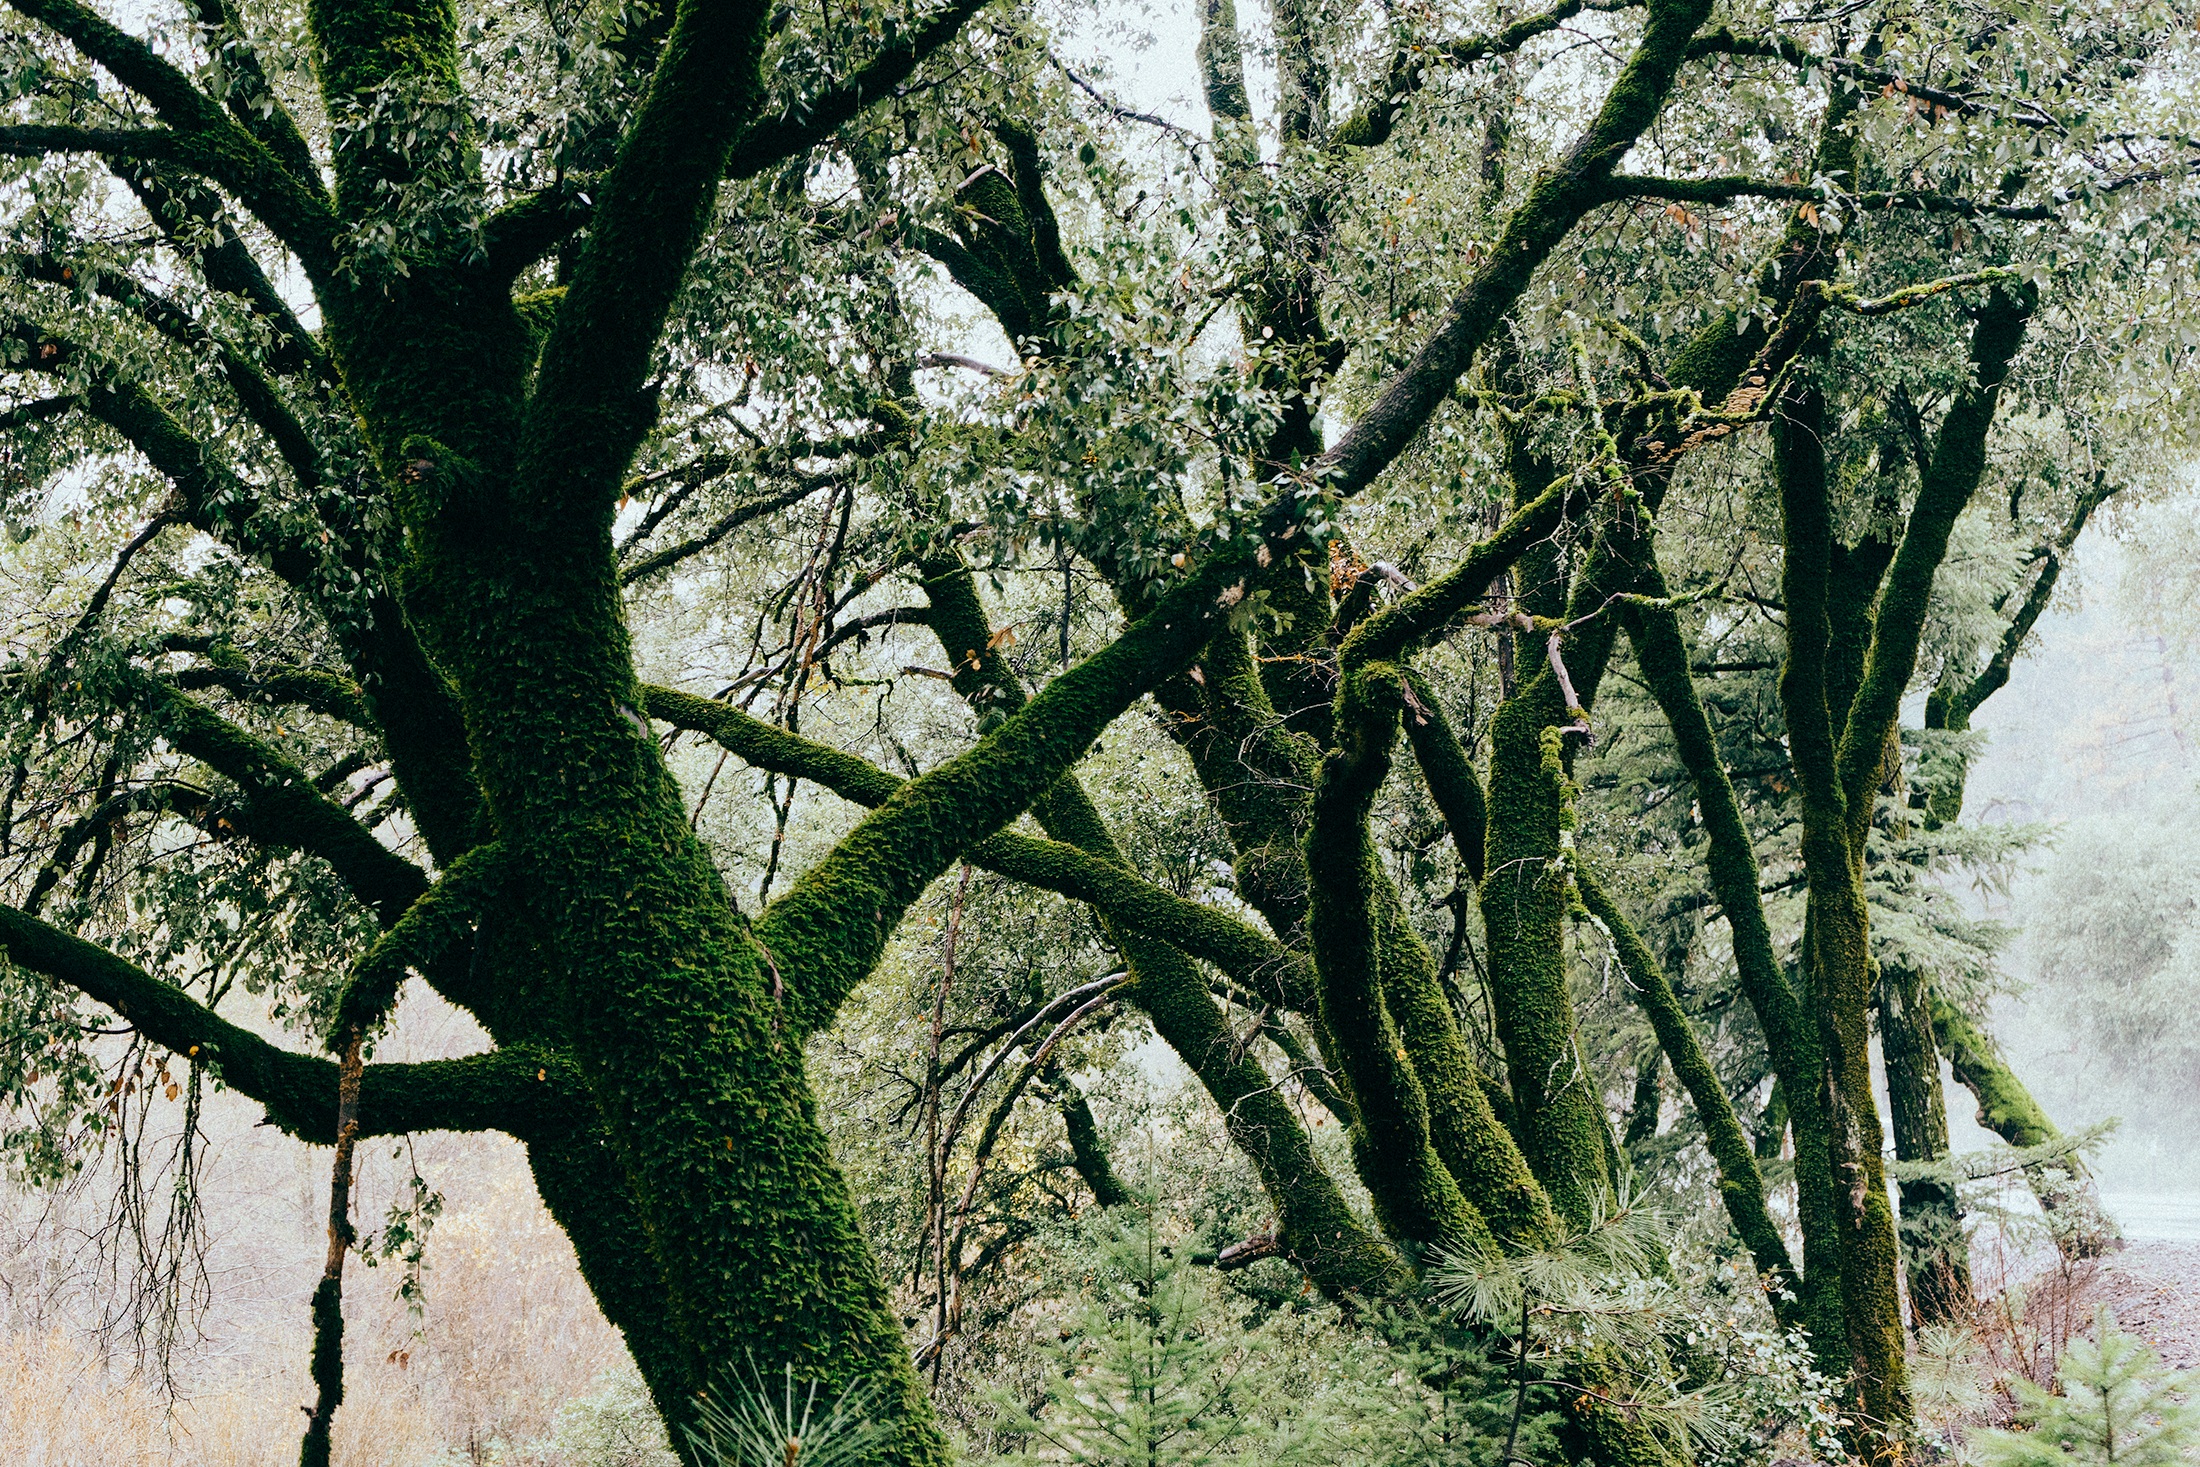
tree, nature, forest, branch, cold, winter, plant, flower, old, moss, bark, green, autumn, grunge, botany, bare, garden, flora, trees, leaves, woods, shrub, branches, woodland, flowering plant, woody plant, land plant